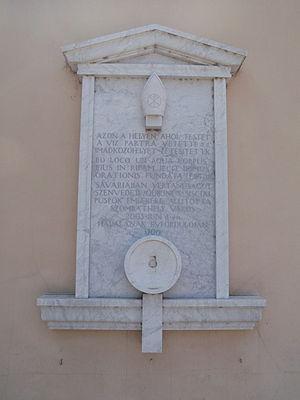
Szombathely est une ville de Hongrie située près de la frontière autrichienne, dans le comitat de Vas, dont elle est le chef-lieu. Fondée à l'époque romaine sous le nom de Sabaria parfois francisé en Savarie, c'est l'une des plus anciennes villes de la Hongrie moderne. Saint Martin y serait né en 316.